Architecture of Houston

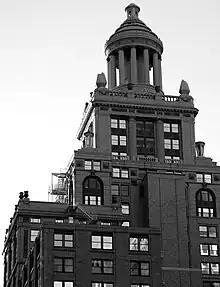
Niels Esperson Building

The Niels and Mellie Esperson buildings are examples of Italian Renaissance architecture in downtown Houston. Designed by John Eberson, the two buildings were built in 1927 and 1941, respectively. They are detailed with massive columns, great urns, terraces, and a grand tempietto at the top, similar to one built in the courtyard of San Pietro in Rome in 1502. Mellie Esperson had the first building constructed for her husband, Niels, a real estate and oil tycoon. His name is carved on the side of the building in large letters at street level. The name "Mellie Esperson" is carved on the accompanying structure, known as the Mellie Esperson building, although it is really just a 19-story annex to the original building.